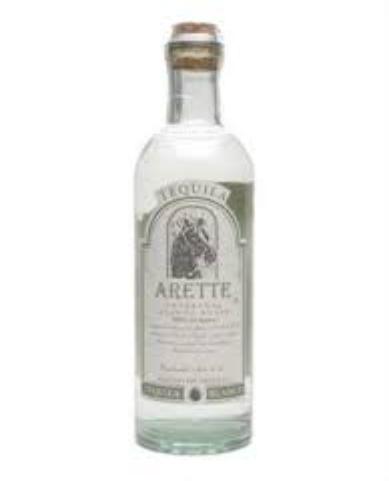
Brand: Arette
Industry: Food